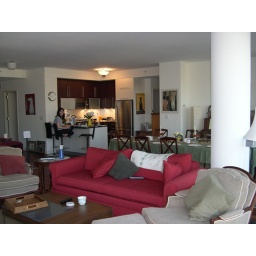
This is standing by the window in the first picture, looking at the kitchen